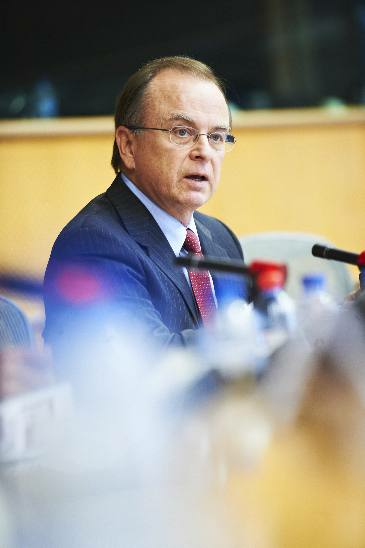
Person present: Yes